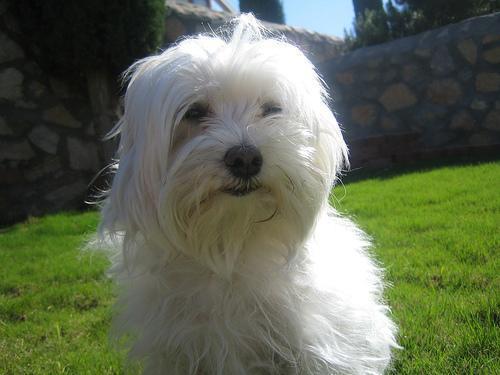
Maltese_dog